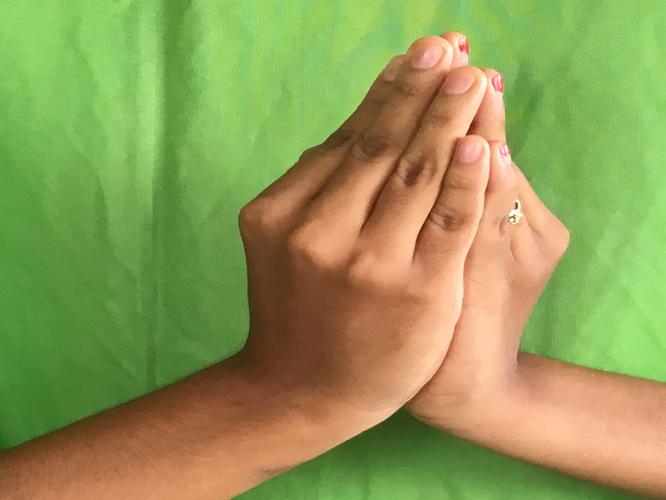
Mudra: Kapotham
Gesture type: double_hand